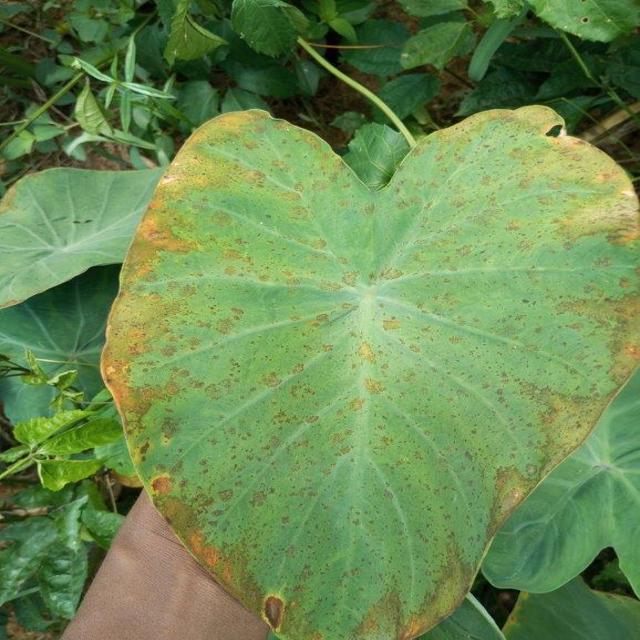
Label: Mid_Blight